Abba Kovner

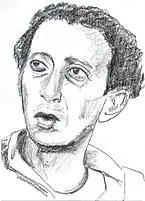
Abba Kovner drawn by Chaim Topol

Kovner's book of poetry "" ("Ad Lo-Or"), 1947, describes in lyric-dramatic narrative the struggle of the Resistance partisans in the swamps and forests of Eastern Europe. "Ha-Mafteach Tzalal", ("The Key Drowned"), 1951, is also about this struggle. "Pridah Me-ha-darom" ("Departure from the South"), 1949, and "Panim el Panim" ("Face to Face"), 1953, continue the story with the War of Independence.